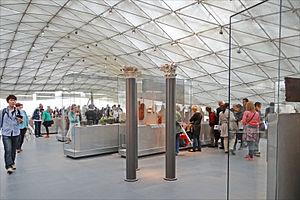
Le département des arts de l'Islam du Louvre, formé en août 2003, regroupe les collections couvrant l'ensemble du monde islamique depuis l'hégire jusqu'au XIXᵉ siècle.
Les relations entre l'Azerbaïdjan et la France sont relativement anciennes, mais se développent significativement à partir du XXe siècle. Alors que l’Azerbaïdjan proclame son indépendance le 31 août 1991, la France est le deuxième pays à la reconnaître, le 31 décembre 1991. Moins d’un an plus tard, en 1992, l’hexagone y ouvre une ambassade à Bakou, la capitale. Depuis, les deux pays se rapprochent économiquement culturellement et politiquement. Le président azerbaïdjanais Ilham Aliyev choisit la France comme destination de sa première visite officielle à l’étranger en janvier 2004. Une visite qui sera suivie de nombreuses autres. La France est coprésidente du Groupe de Minsk de l’OSCE, pour une solution pacifique au conflit qui oppose l’Azerbaïdjan et l’Arménie, le conflit du Haut-Karabagh. Elle joue également un rôle majeur dans les collaborations entre l’Union européenne et l’Azerbaïdjan, ceci dans le cadre de la politique européenne de voisinage.